VF-42

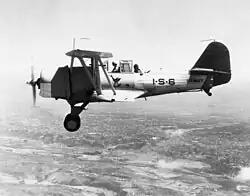
VS-1B SBU-1 in the 1930s

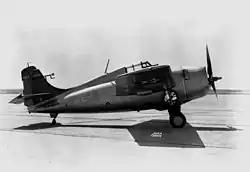
VF-42 F4F-3 at NACA Langley in 1941

In December 1941 VF-42 was embarked on for deployment to the Pacific Theatre. VF-42 shot down 25 Japanese aircraft until the squadron was disestablished following the sinking of the "Yorktown" on 7 June 1942 during the Battle of Midway.